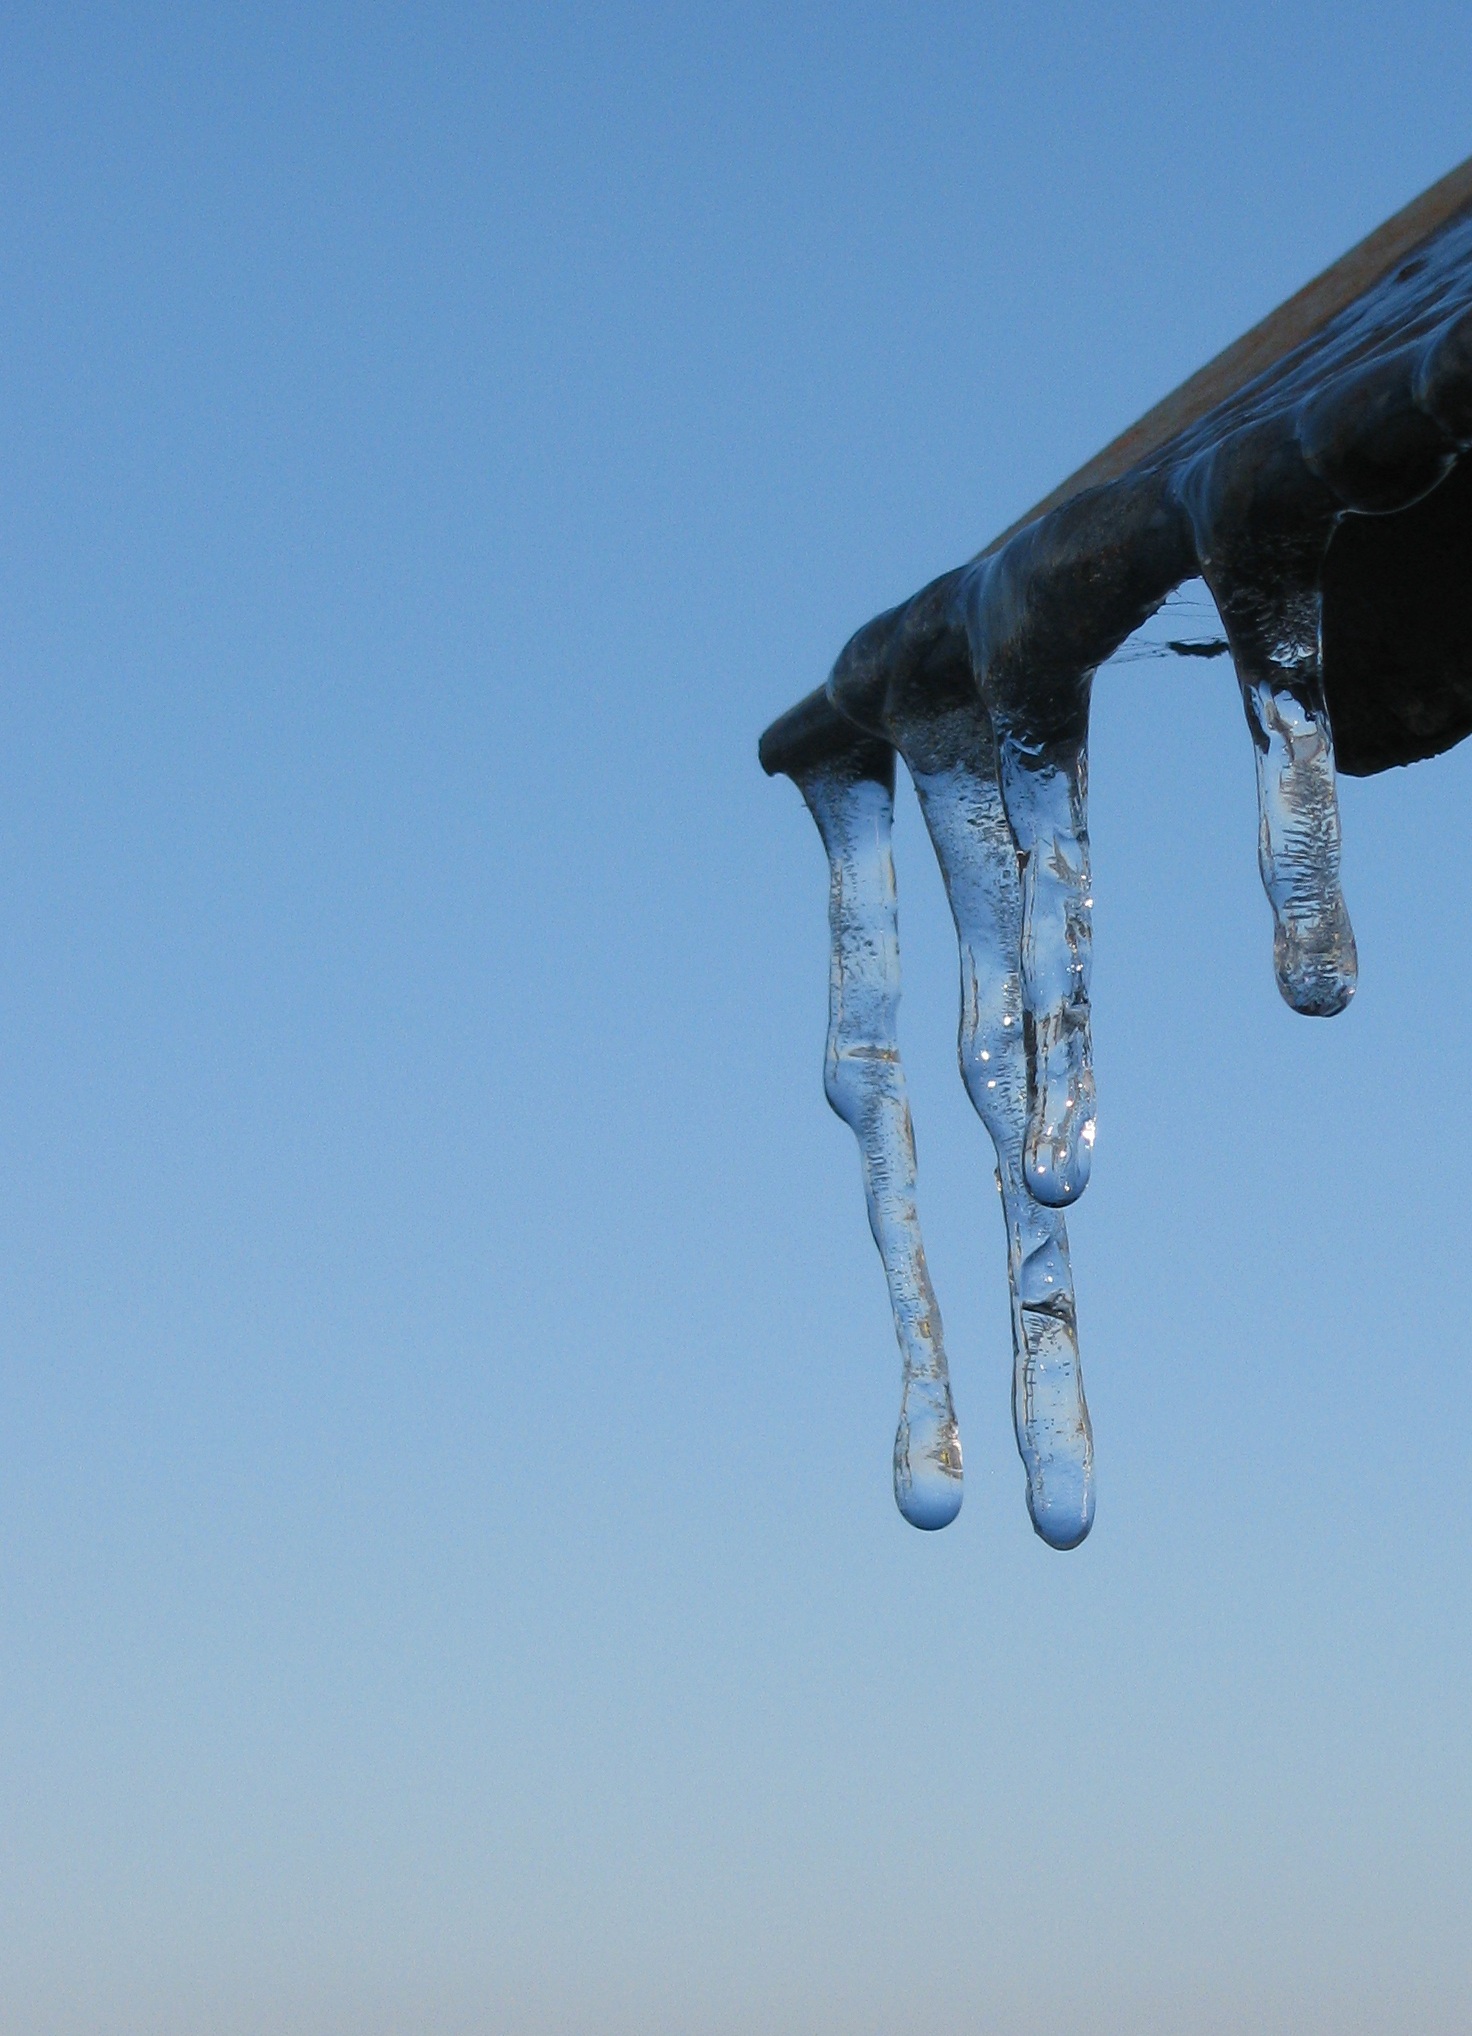
water, snow, cold, winter, sky, wind, ice, macro, frozen, blue, sparkle, icicle, frosty, freezing, atmosphere of earth